Me and You and Everyone We Know

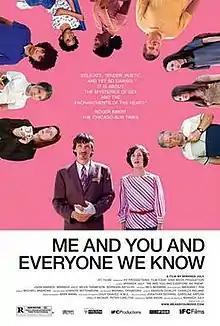
Theatrical release poster

Me and You and Everyone We Know is a 2005 romantic comedy-drama film written and directed by Miranda July. She also acts in the starring role, opposite John Hawkes. The film was the first major studio production for July, who had been known previously for her self-produced short films and performance art.